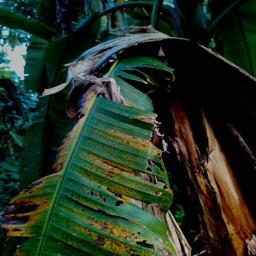
Label: YELLOW SIGATOKA